Lee Myung-bak

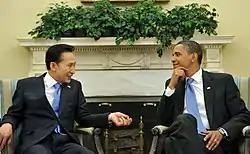

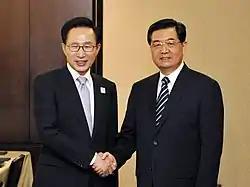

Multiple news outlets have remarked upon the apparently close friendship between Lee and U.S. President Barack Obama. Despite Lee's wavering support at home, Lee's leadership was lauded by Obama at the 2009 G-20 London summit, where Obama called South Korea "[one of America's] closest allies and greatest friends." Obama and Lee agreed on a need "for a stern, united response from the international community" in light of North Korea's efforts toward a threatened satellite launch. Lee accepted an invitation by Obama to visit the United States on 16 June 2009. President Obama hosted Lee for a day-long state visit and state dinner on 13 October 2011.